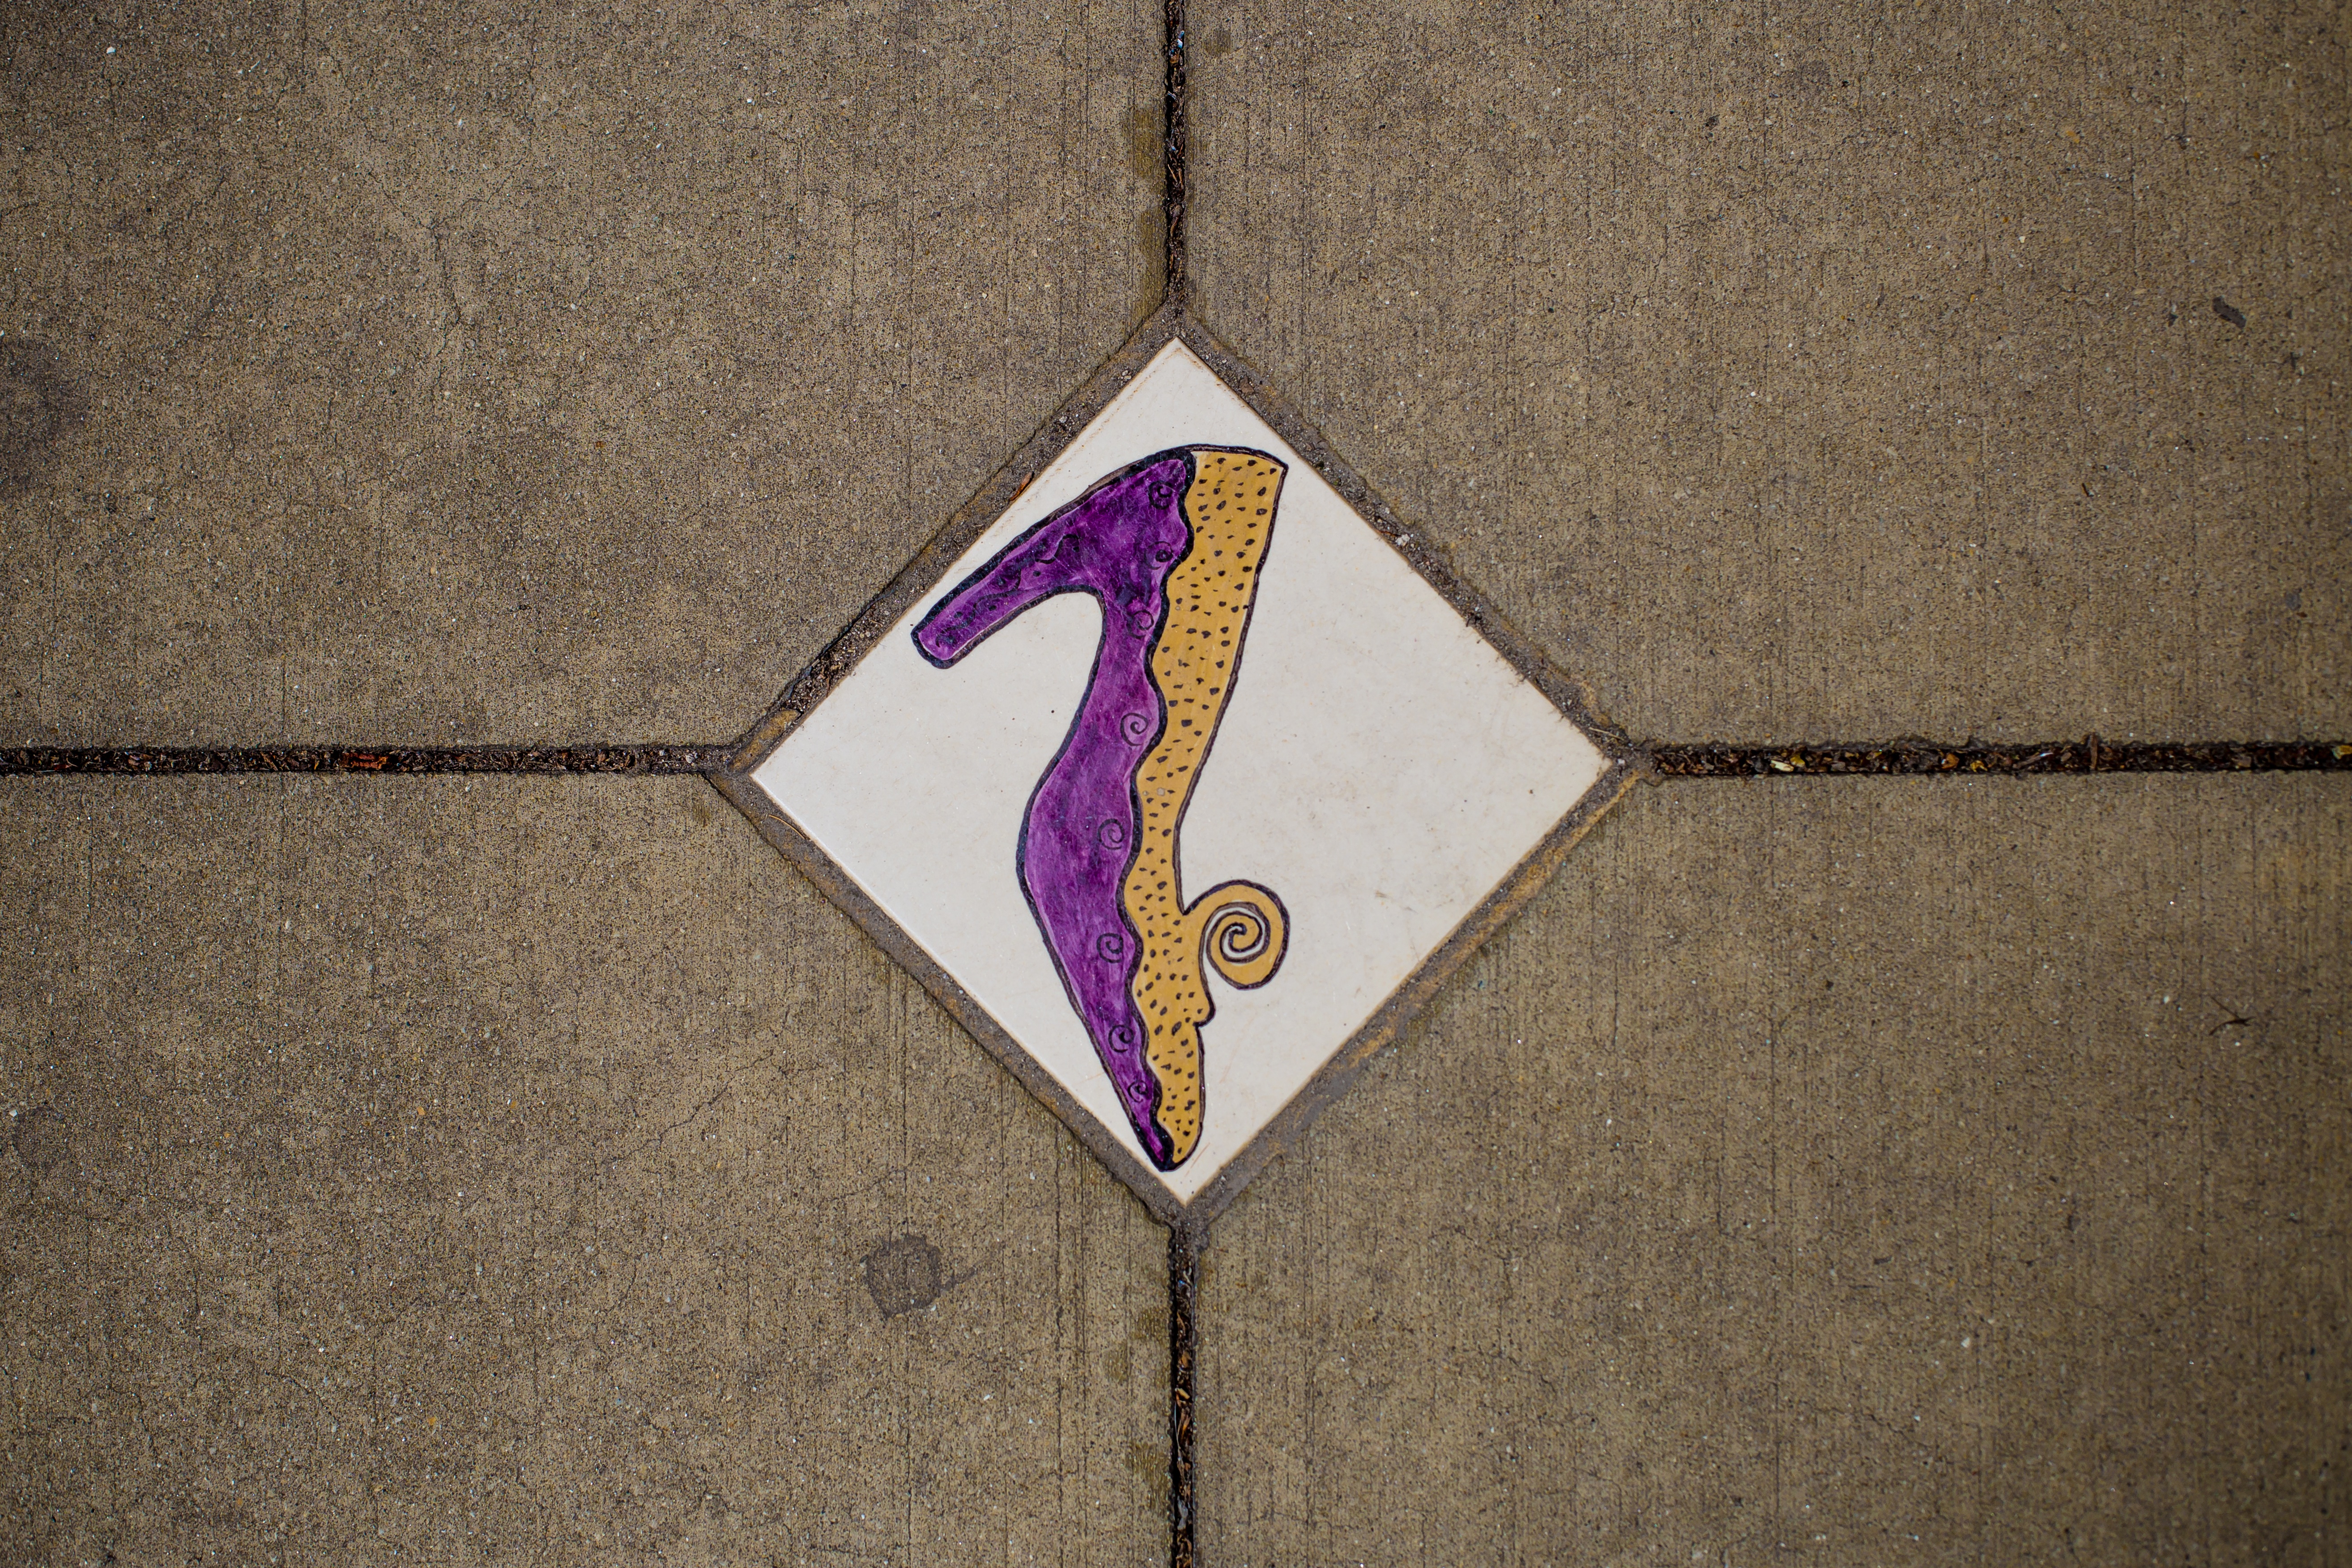
number, pattern, line, red, color, art, design, triangle, symmetry, shape